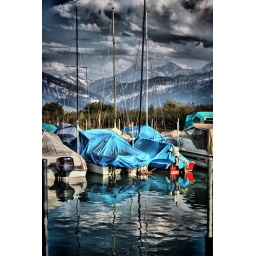
The runoff from the Alps provides the water for these boats tied up on the lake near Thun, Switzerland